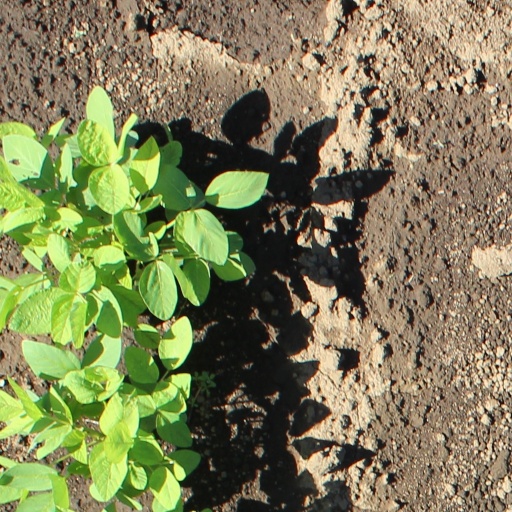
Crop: soybean